Frank McGee (journalist)

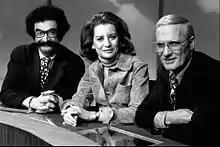
Gene Shalit, Barbara Walters, and McGee on "The Today Show" in 1973

McGee began his broadcast news career at KGFF in Shawnee, Oklahoma, in 1946 then moved to WKY-TV, now KFOR-TV, in Oklahoma City, Oklahoma, under the stage name Mack Rogers. In 1955, the owners of WKY purchased WSFA-TV in Montgomery, Alabama, and sent McGee there as news director. WSFA was an affiliate of NBC. As the civil rights movement gained national coverage, McGee's work came to the notice of NBC, which offered him a position with the network, based in New York City. He went on to become "one of television's most prominent newsmen".